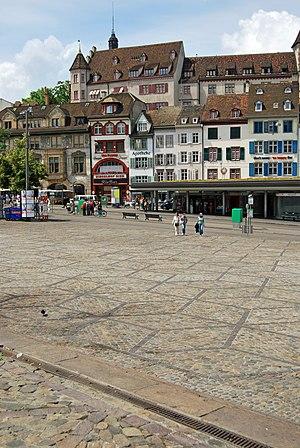
La place des Cordeliers, appelée en allemand Barfüsserplatz ou familièrement « Barfi », est une place du centre de la ville de Bâle.